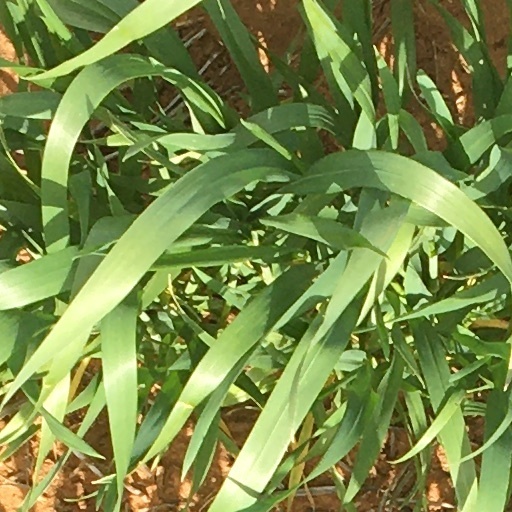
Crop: wheat